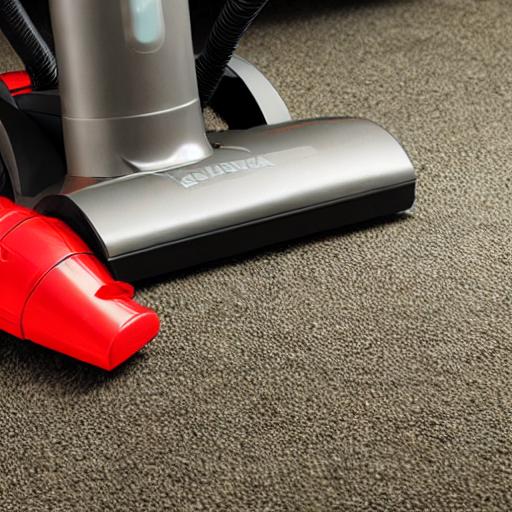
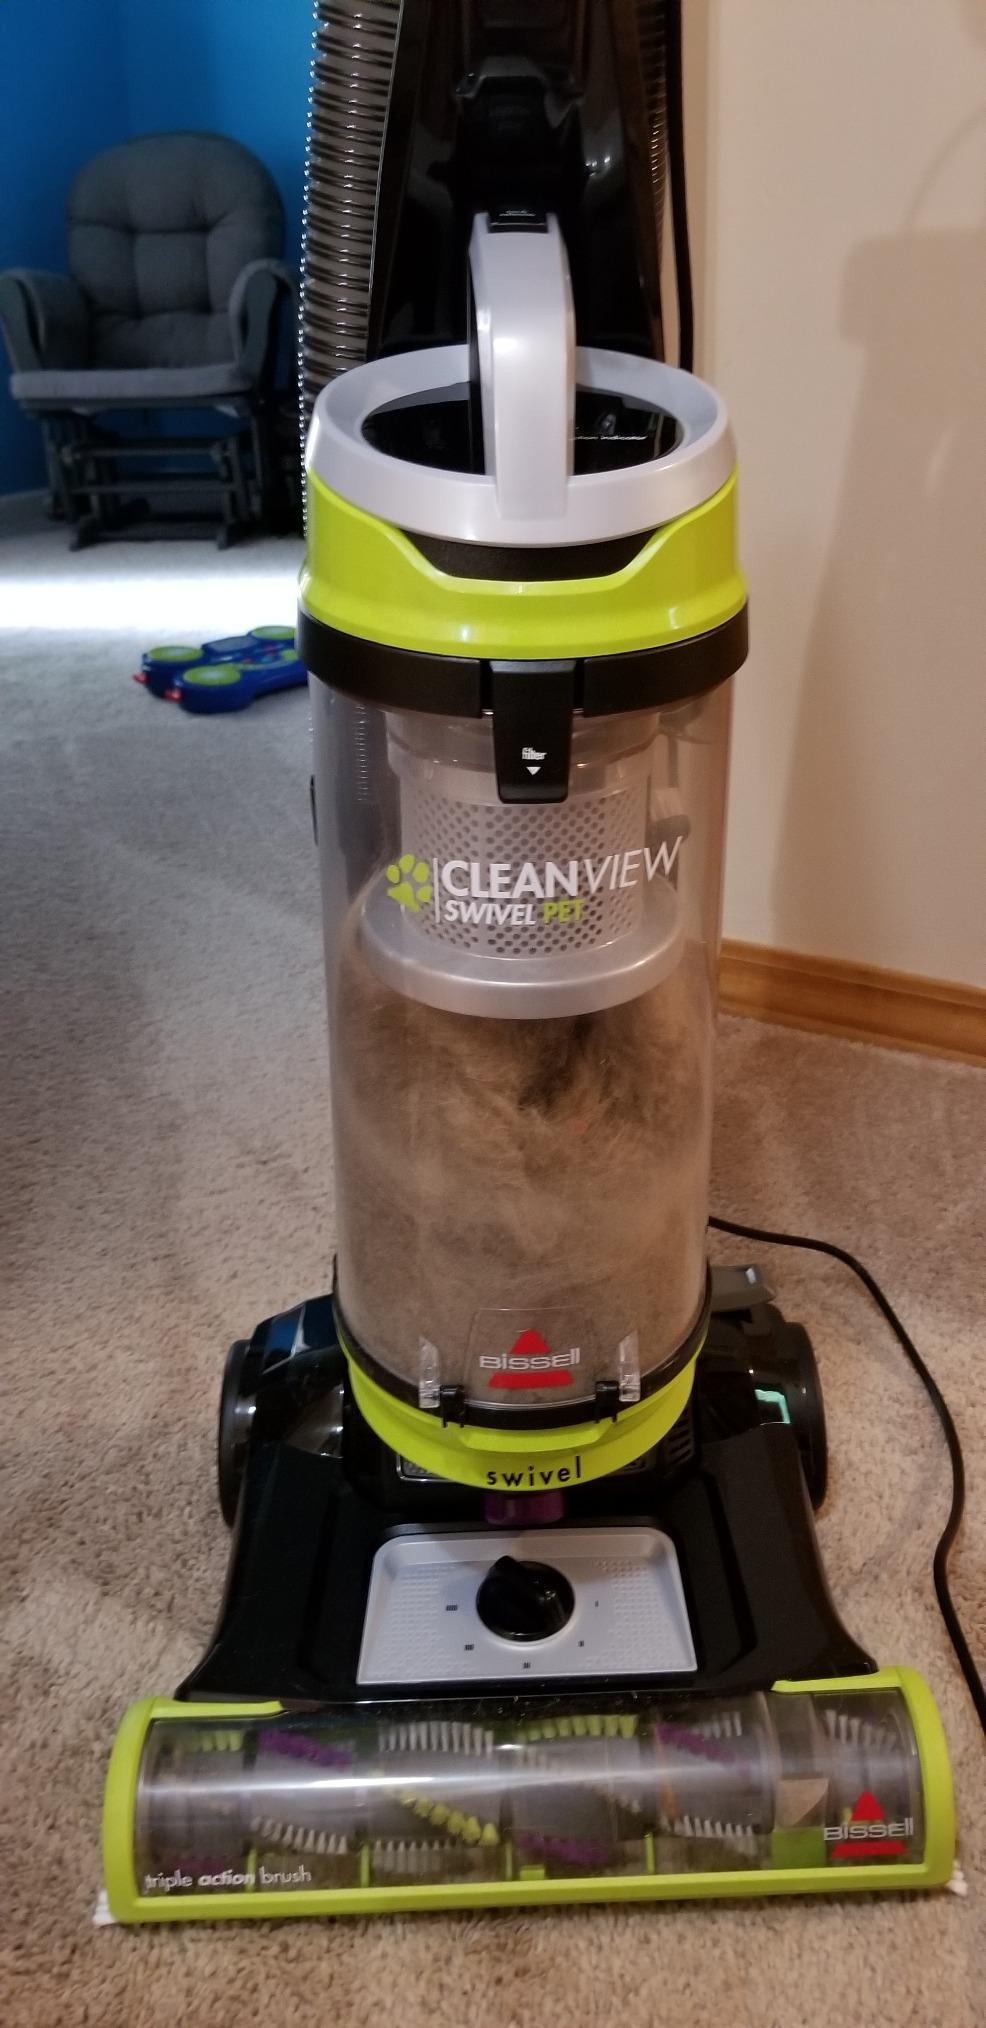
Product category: items_vacuum
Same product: no